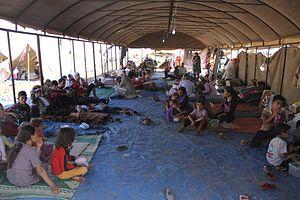
Les massacres de Sinjar sont une série de tueries commises en août 2014 pendant la seconde guerre civile irakienne par les troupes de l'État islamique contre les populations yézidies. Lors de cette offensive, les hommes adultes sont systématiquement exécutés par les djihadistes, tandis que des milliers de femmes et d'enfants sont enlevés et convertis de force à l'islam pour une large part d'entre-eux. Les femmes et les jeunes filles sont réduites à l'esclavage sexuel, tandis que les jeunes garçons sont enrôlés comme enfants soldats.